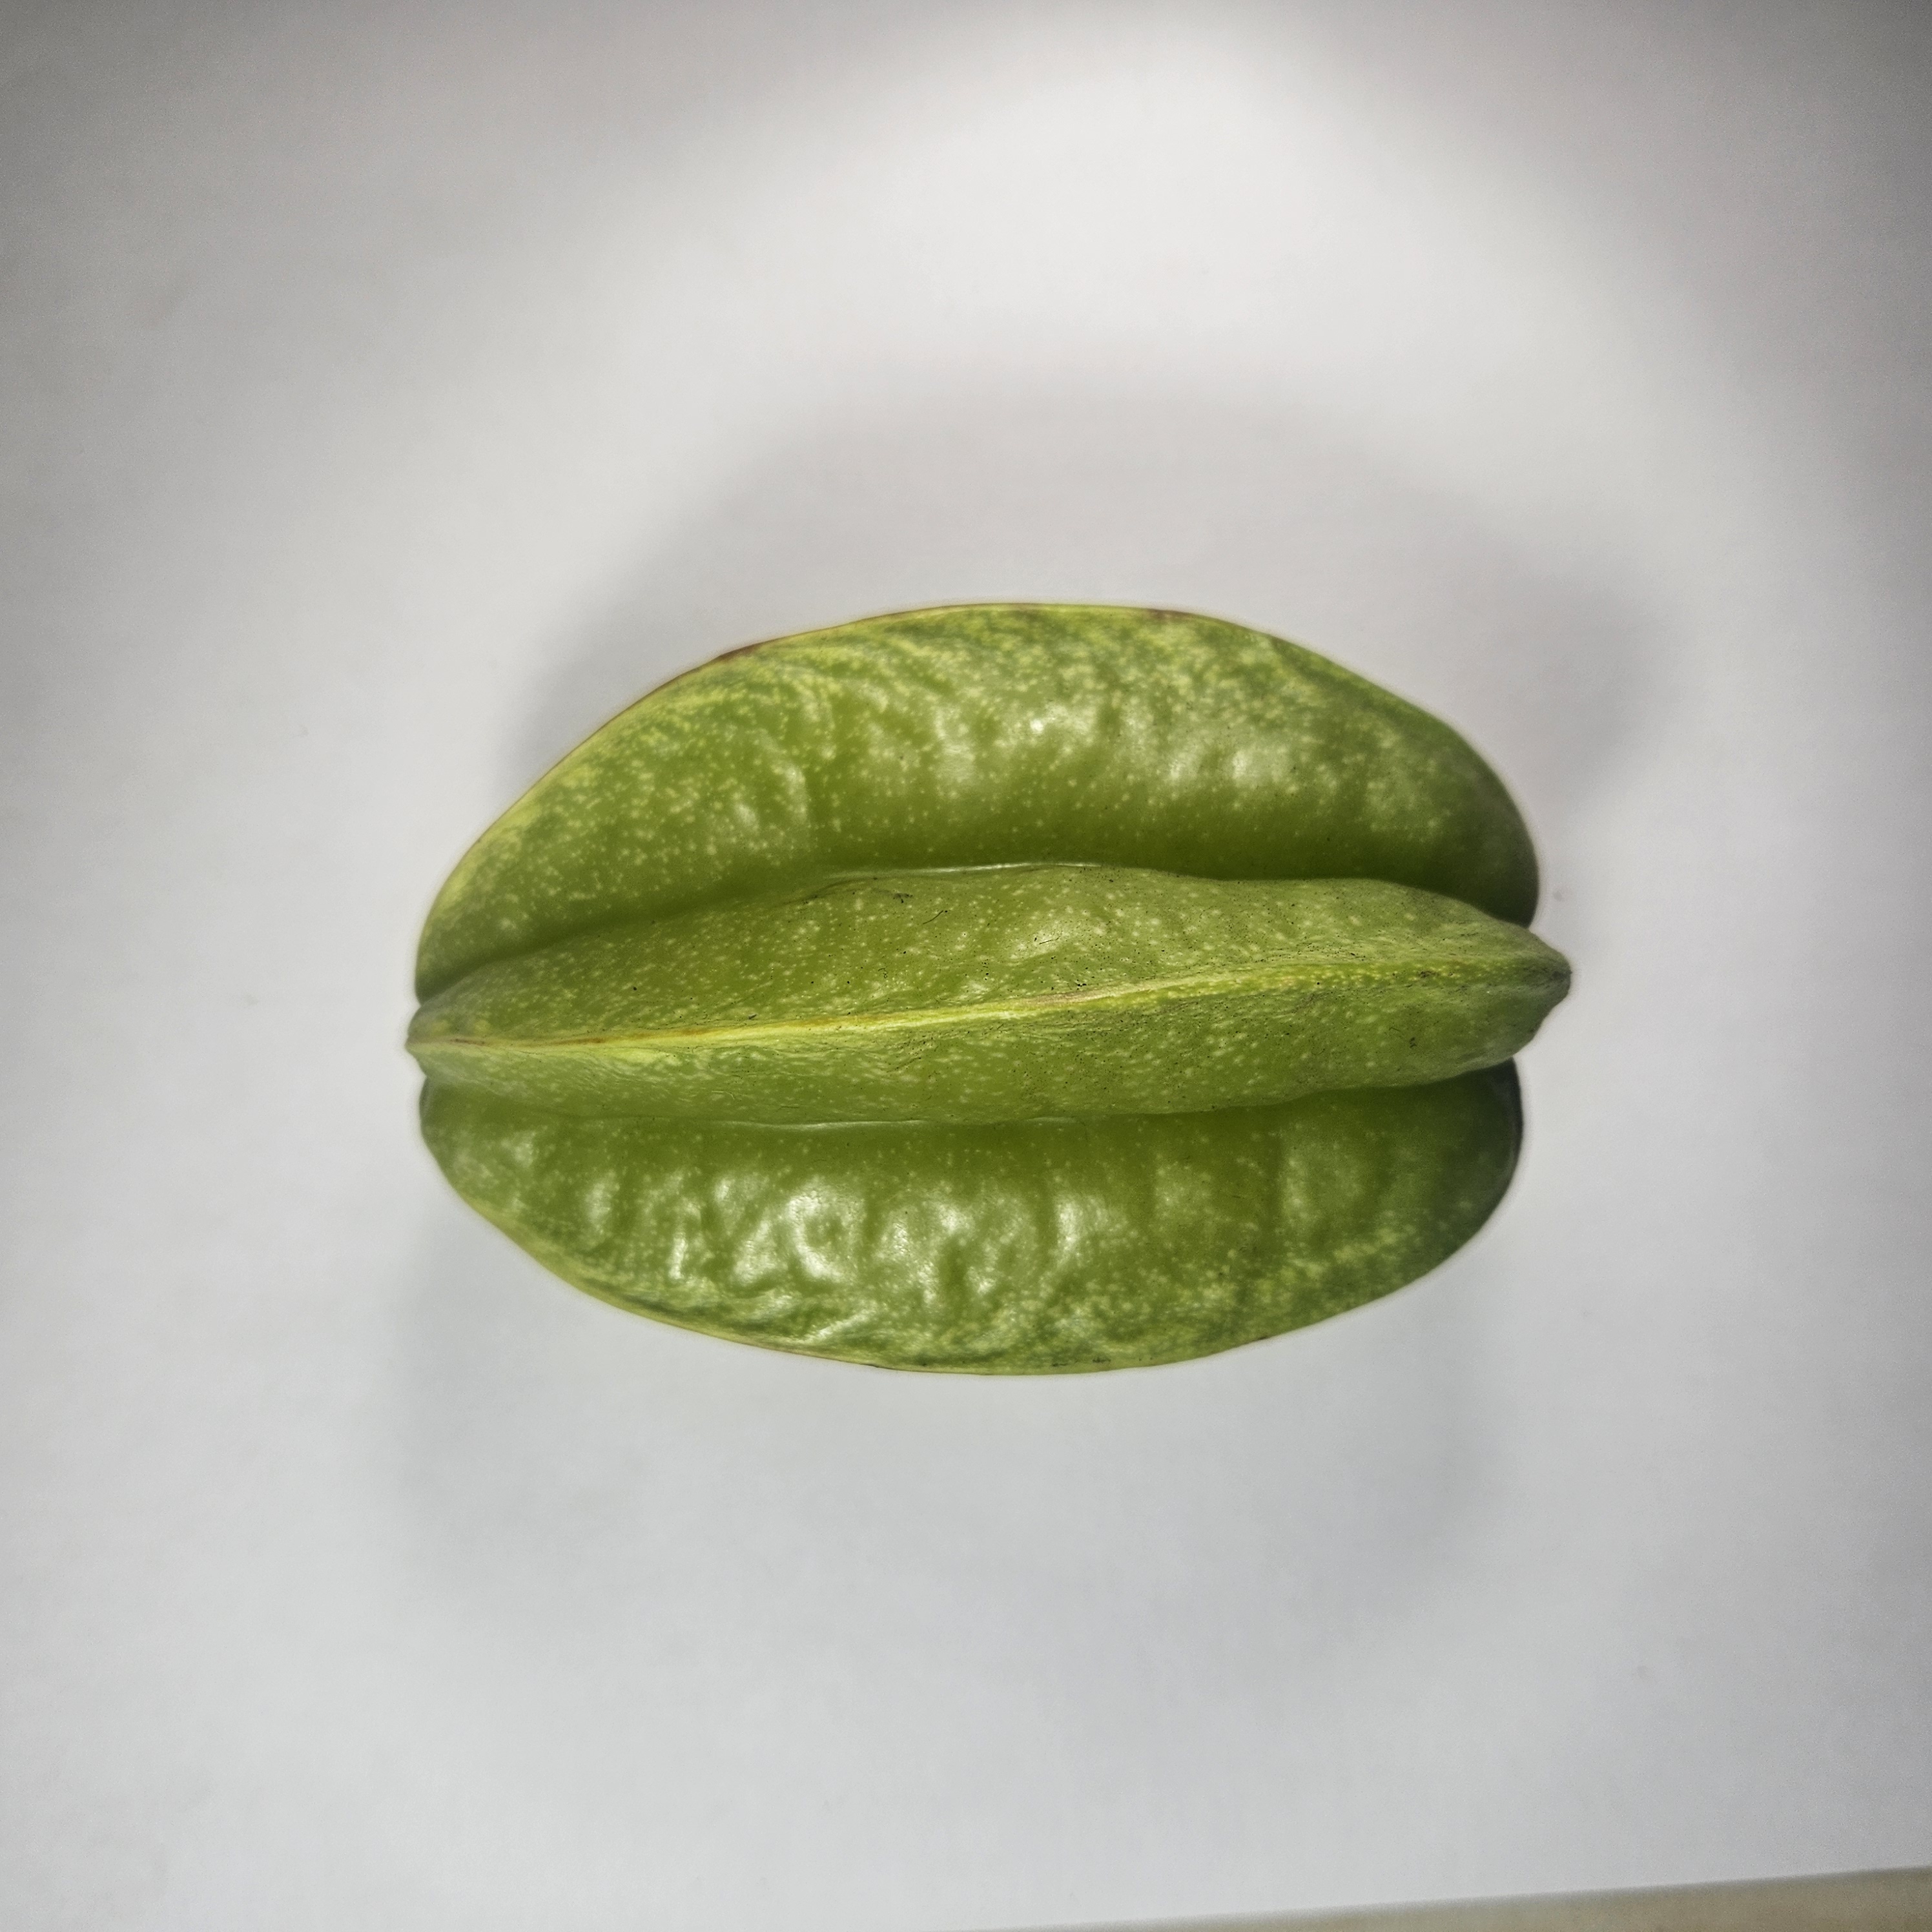
Label: Healthy Fruits